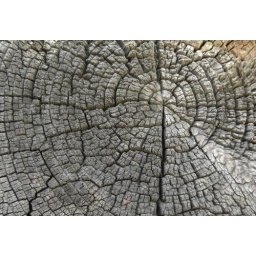
One of the oldest wooden castle at Naggar village in Himachal Pradesh India